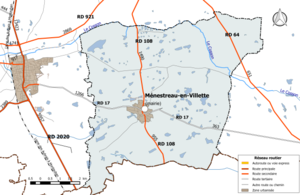
Carte du réseau routier de la commune de fr:Ménestreau-en-Villette.
Ménestreau-en-Villette est une commune française, située dans le département du Loiret en région Centre-Val de Loire.